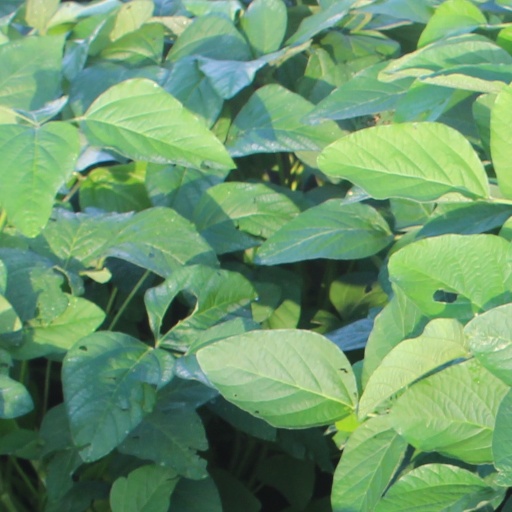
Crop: soybean